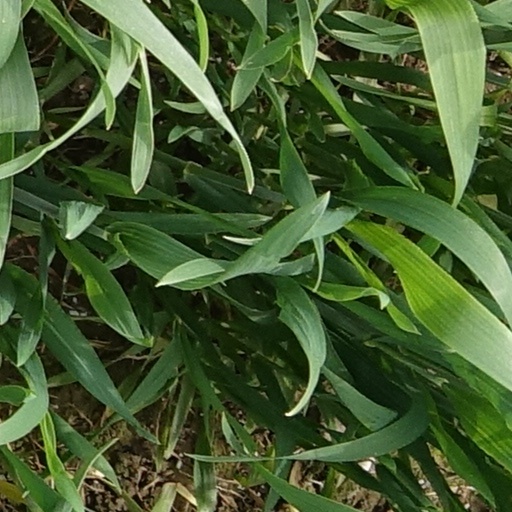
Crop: wheat